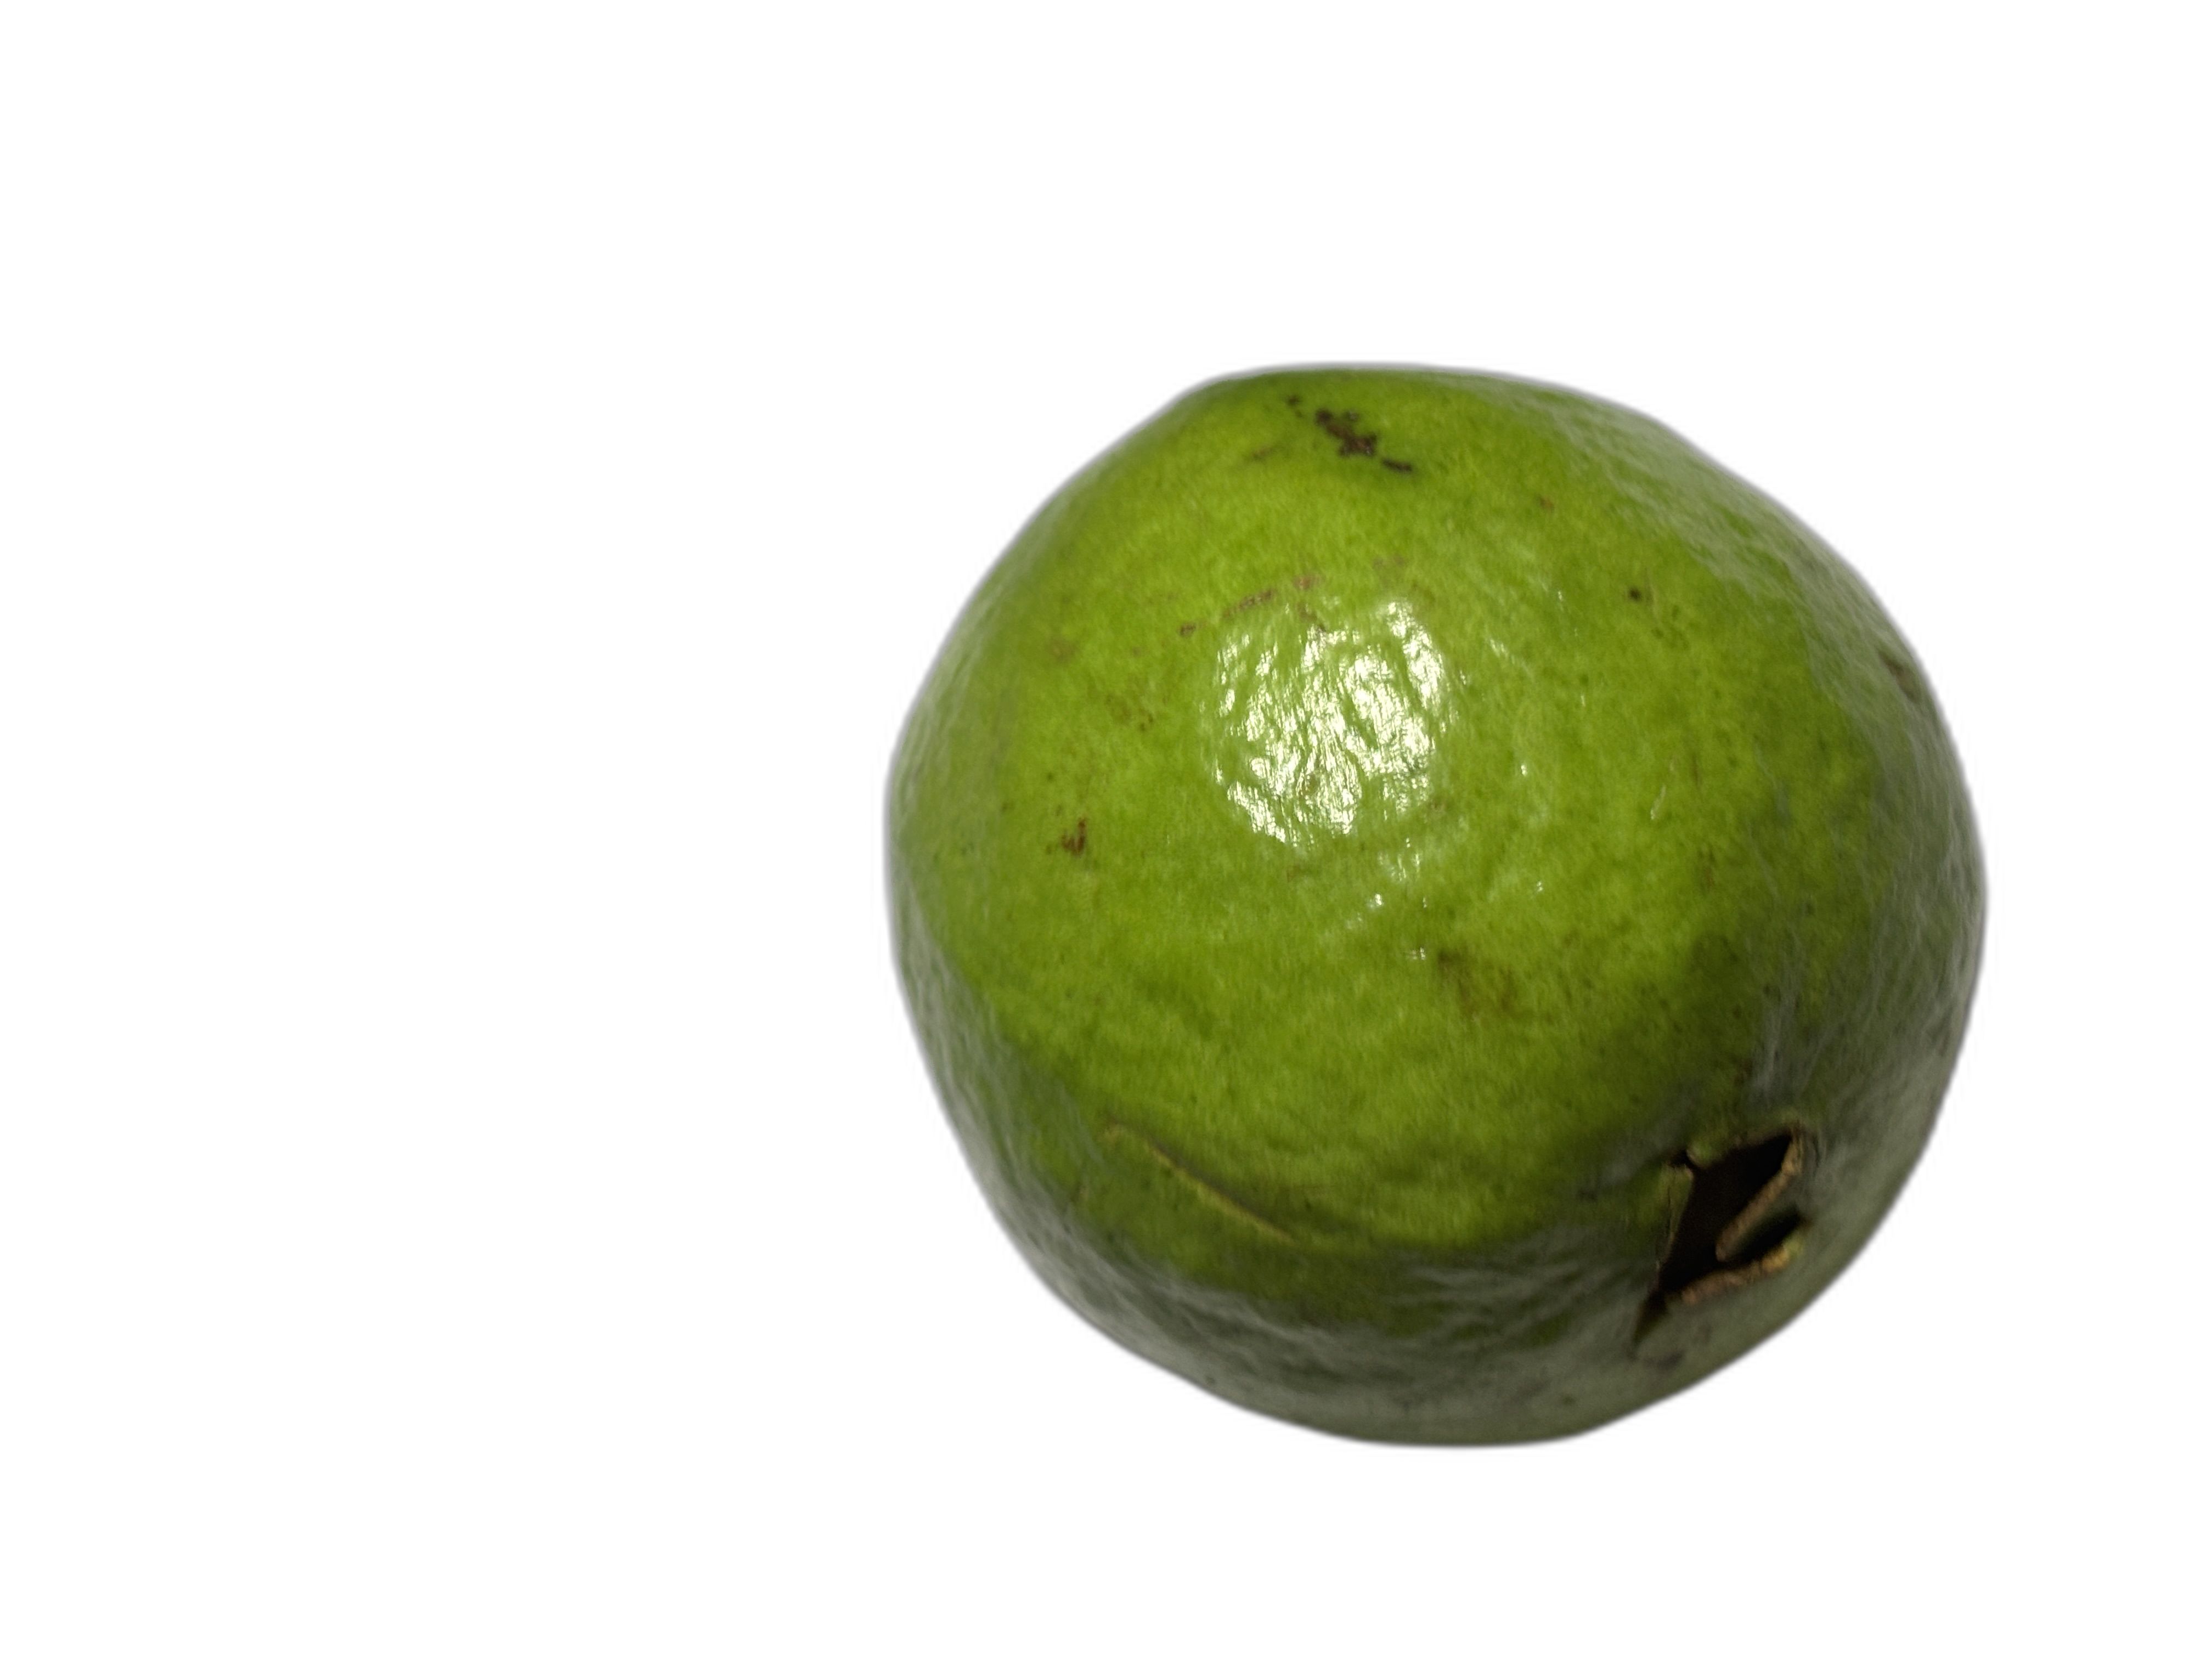
Plant part: fruit
Disease: Healthy